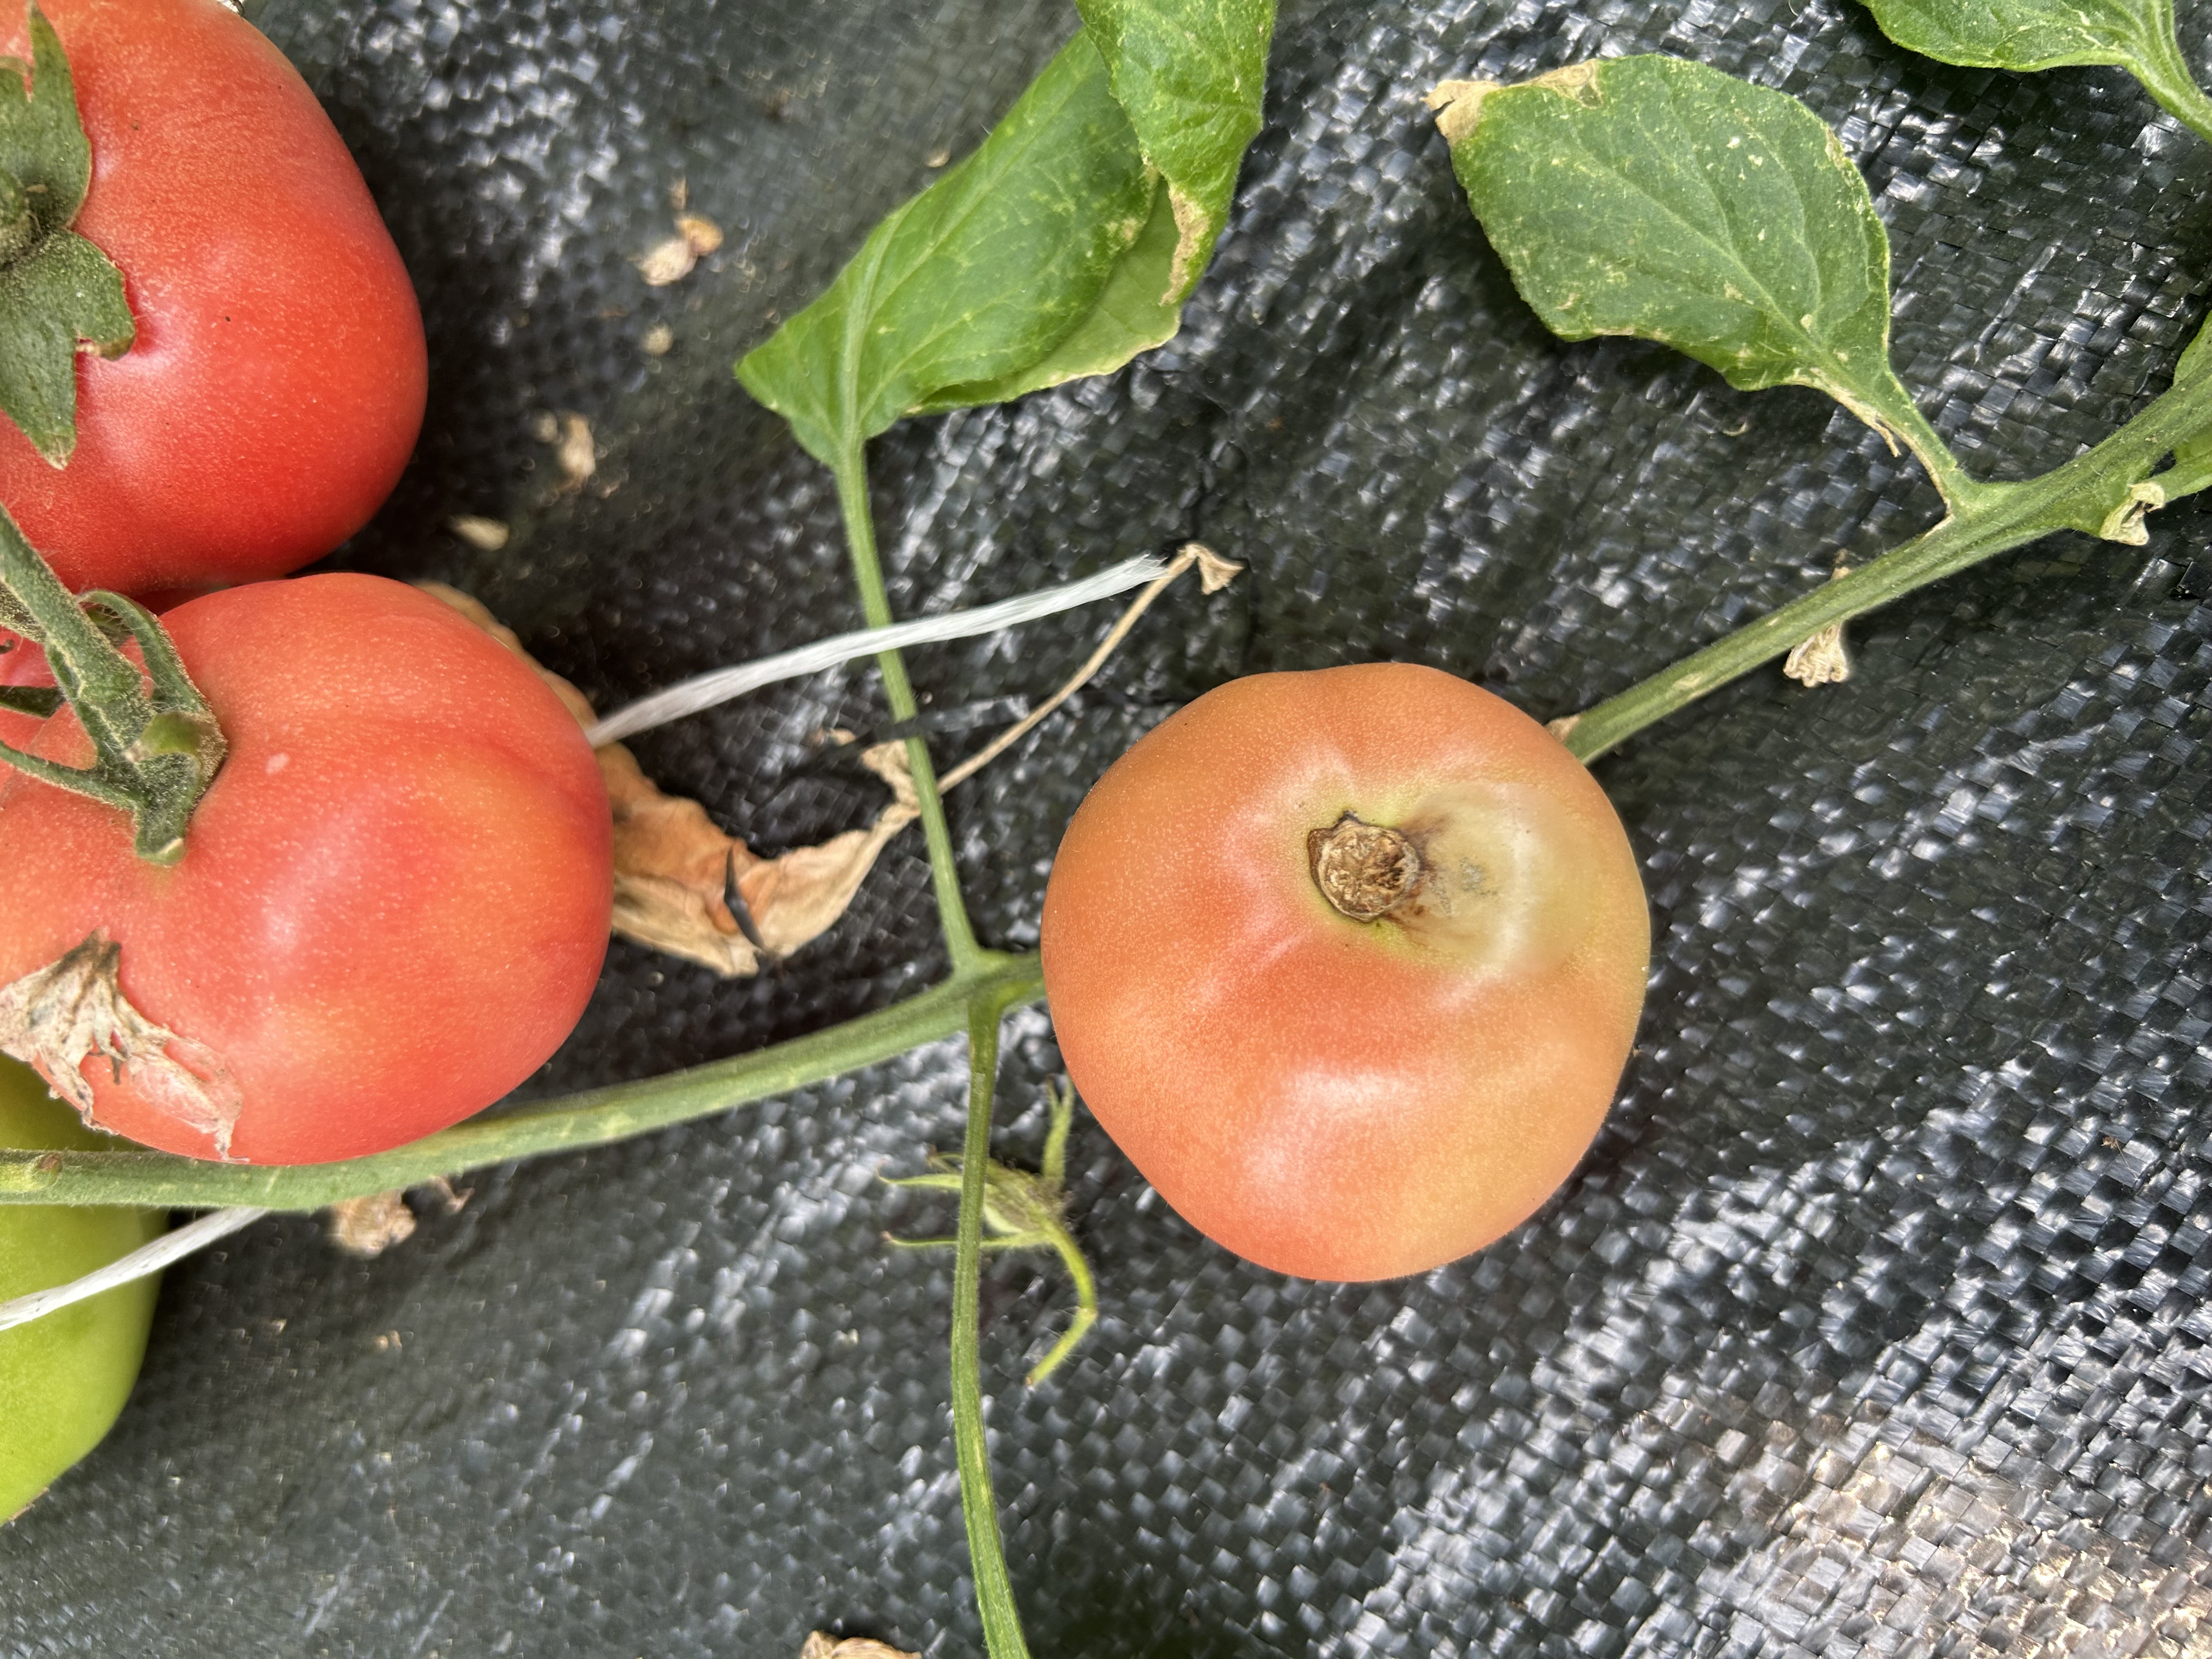
Disease: GrayMold